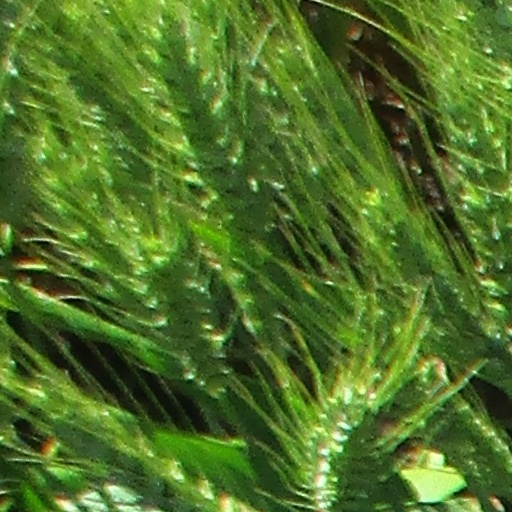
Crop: wheat